The Grow 2

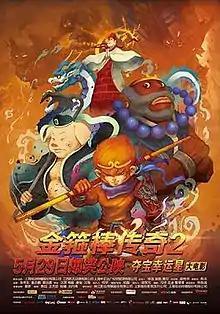

The Grow 2 is a 2015 Chinese animated adventure comedy film directed by Ha Lei. It was released in China on May 29, 2015. The film was preceded by "The Grow" (2012).